History of the United States foreign policy

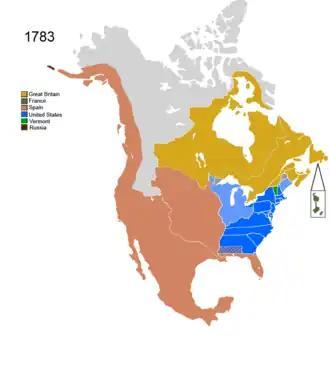
North America after the Treaty of Paris. The United States (blue) was bordered by the British Empire (yellow) to the north and New Spain (brown) to the south and west.

From the establishment of the United States after regional, not global, focus, but with the long-term ideal of creating what Jefferson called an "Empire of Liberty".